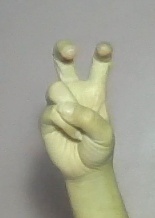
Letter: toot